Maritime State University

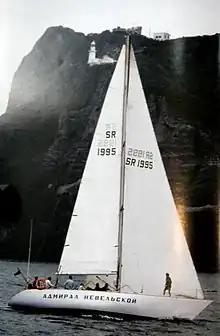
Yacht "Admiral Nevelskoi"

MSU has seven academic buildings, forty-six laboratories and studies, libraries, and ten professional training centers imitating ship equipment. MSU has a student cafeteria with two thousand seats, a medical center, eight dormitories for students.